Bernice Love Wiggins

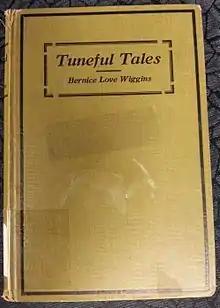
The cover of Love Wiggins's "Tuneful Tales" (1925)

Wiggins married Allen D. Wiggins in 1915. Wiggins divorced sometime in the 1920s and moved to Los Angeles, California. She married Thomas Brackett Clay and lived in Los Angeles, though not much is known about her life in this period.